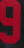
Number: 9